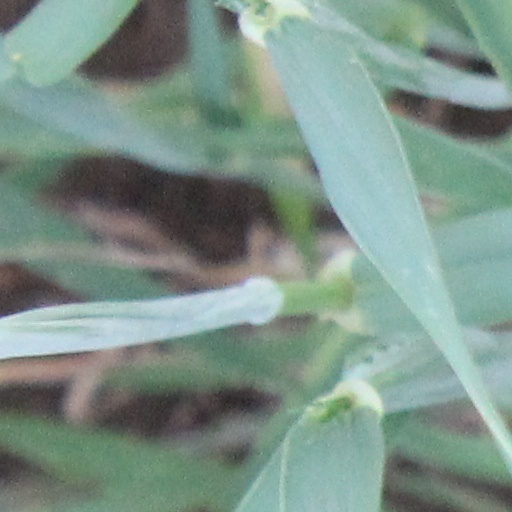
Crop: wheat